Darker than Black: Gaiden

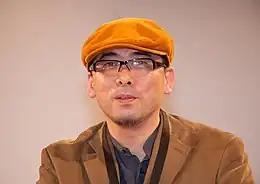
Tensai Okamura directed "Darker than Black Gaiden".

"Darker than Black: Gaiden" was first envisioned when studio Bones decided to create the sequel to "Darker than Black". In contrast with the new style and content of the sequel "" that was aimed at new viewers, the four OVAs were made for returning fans who want a continuation of the first series. Bones Studio first announced in November 2009 that they would release OVAs alongside home-media releases of "Gemini of the Meteor". Early advertisements said the OVAs were created to explain Hei's actions between the original "Darker than Black" series and "Gemini of the Meteor".